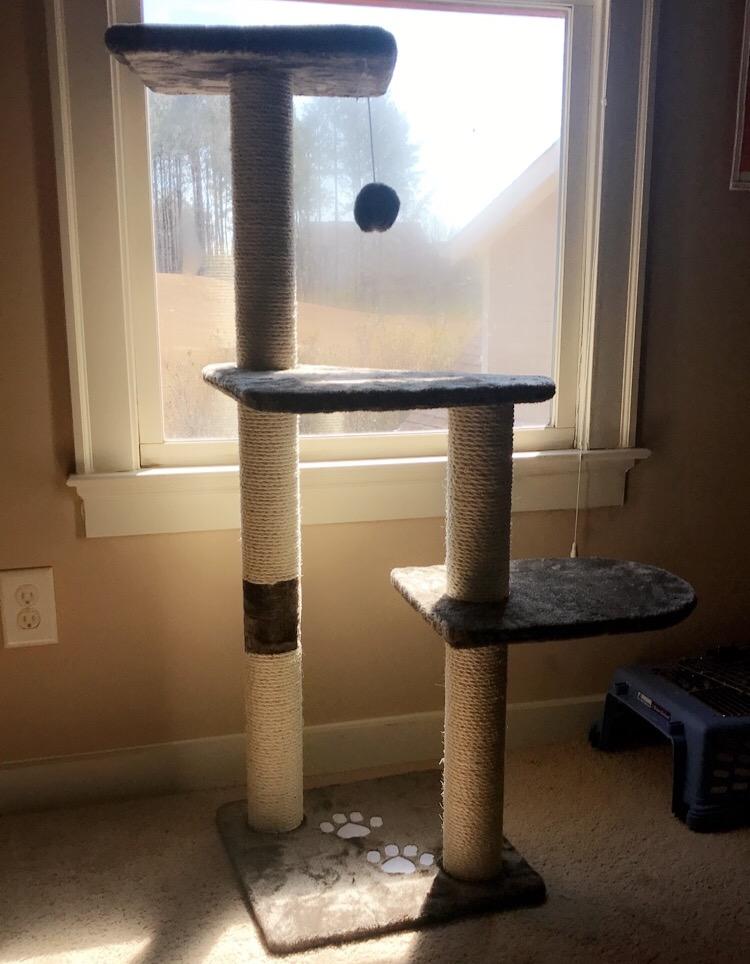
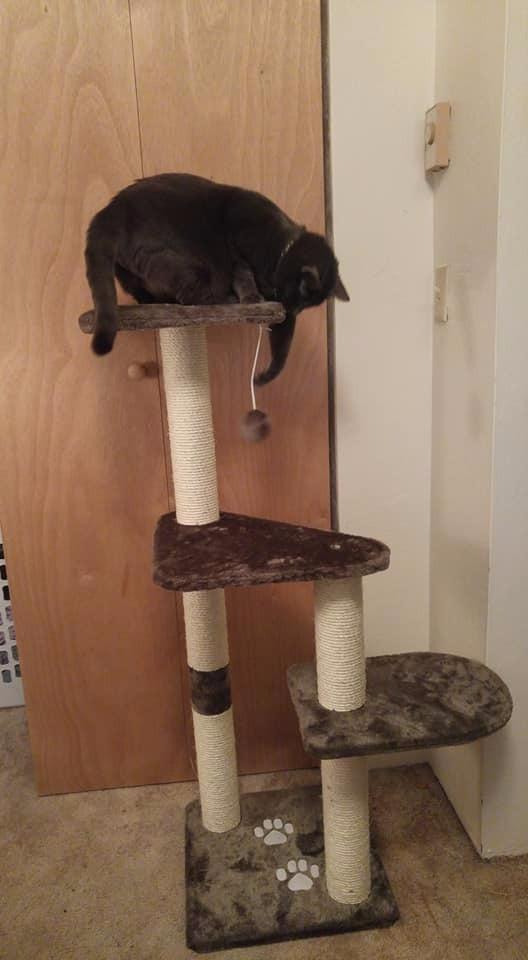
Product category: items_cat tree
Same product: yes